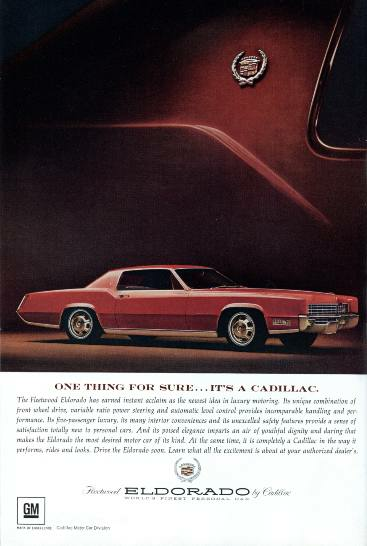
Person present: No